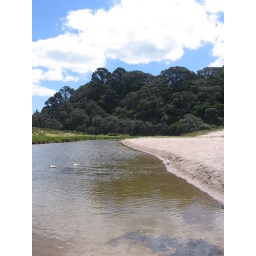
the river near the hot water bech